Underground Baby

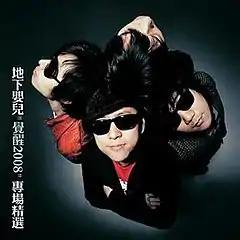
Dixiayinger compilation album 2008

Underground Baby or Underbaby (地下婴儿 dìxiàyīng'ér) is a Chinese rock band. Their first notable recording was in 1996 their song "Dou Yiyang" (都一样) was recorded on the compilation China Fire II (中国火二), followed by two more tracks on China Fire III in 1997.